Urban Municipality of Kranj

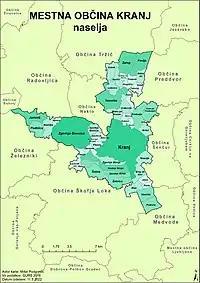
Villages in the municipality

In addition to the municipal seat of Kranj, the municipality also include the following settlements: